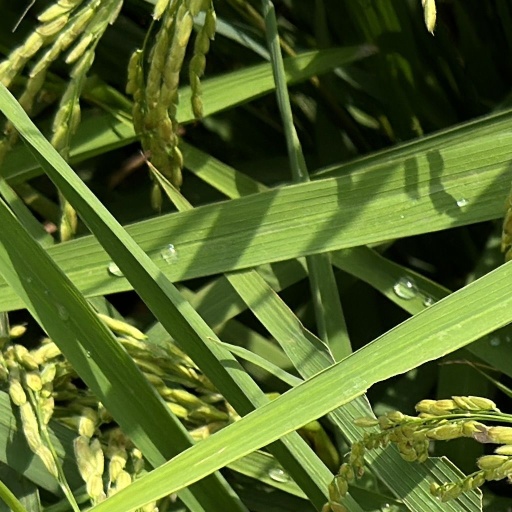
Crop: rice